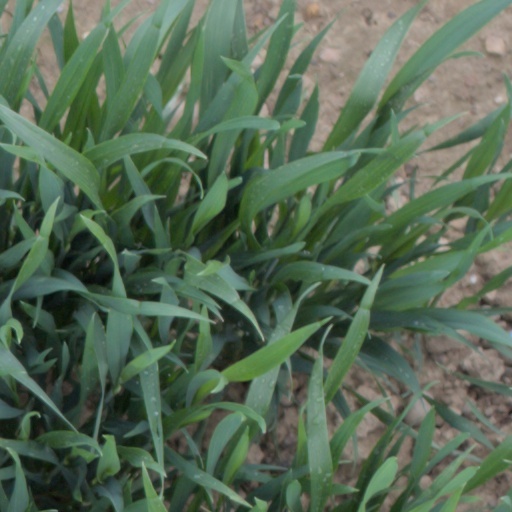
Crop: wheat